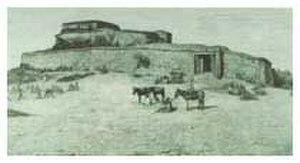
Forte Enda Jesus à Mékélé (illustration italianne, 1895).